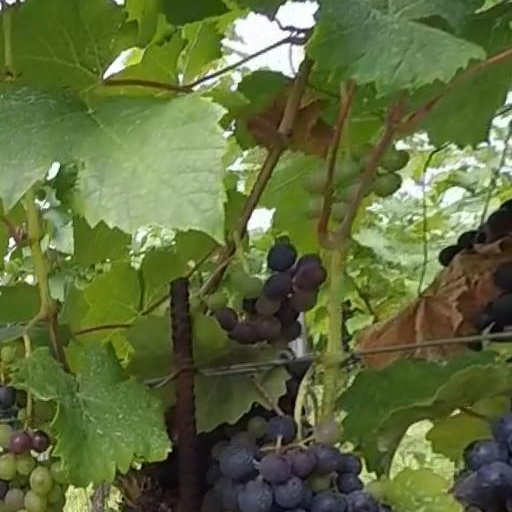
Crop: grape